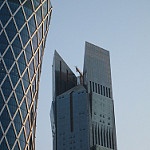
Scene: Outdoor